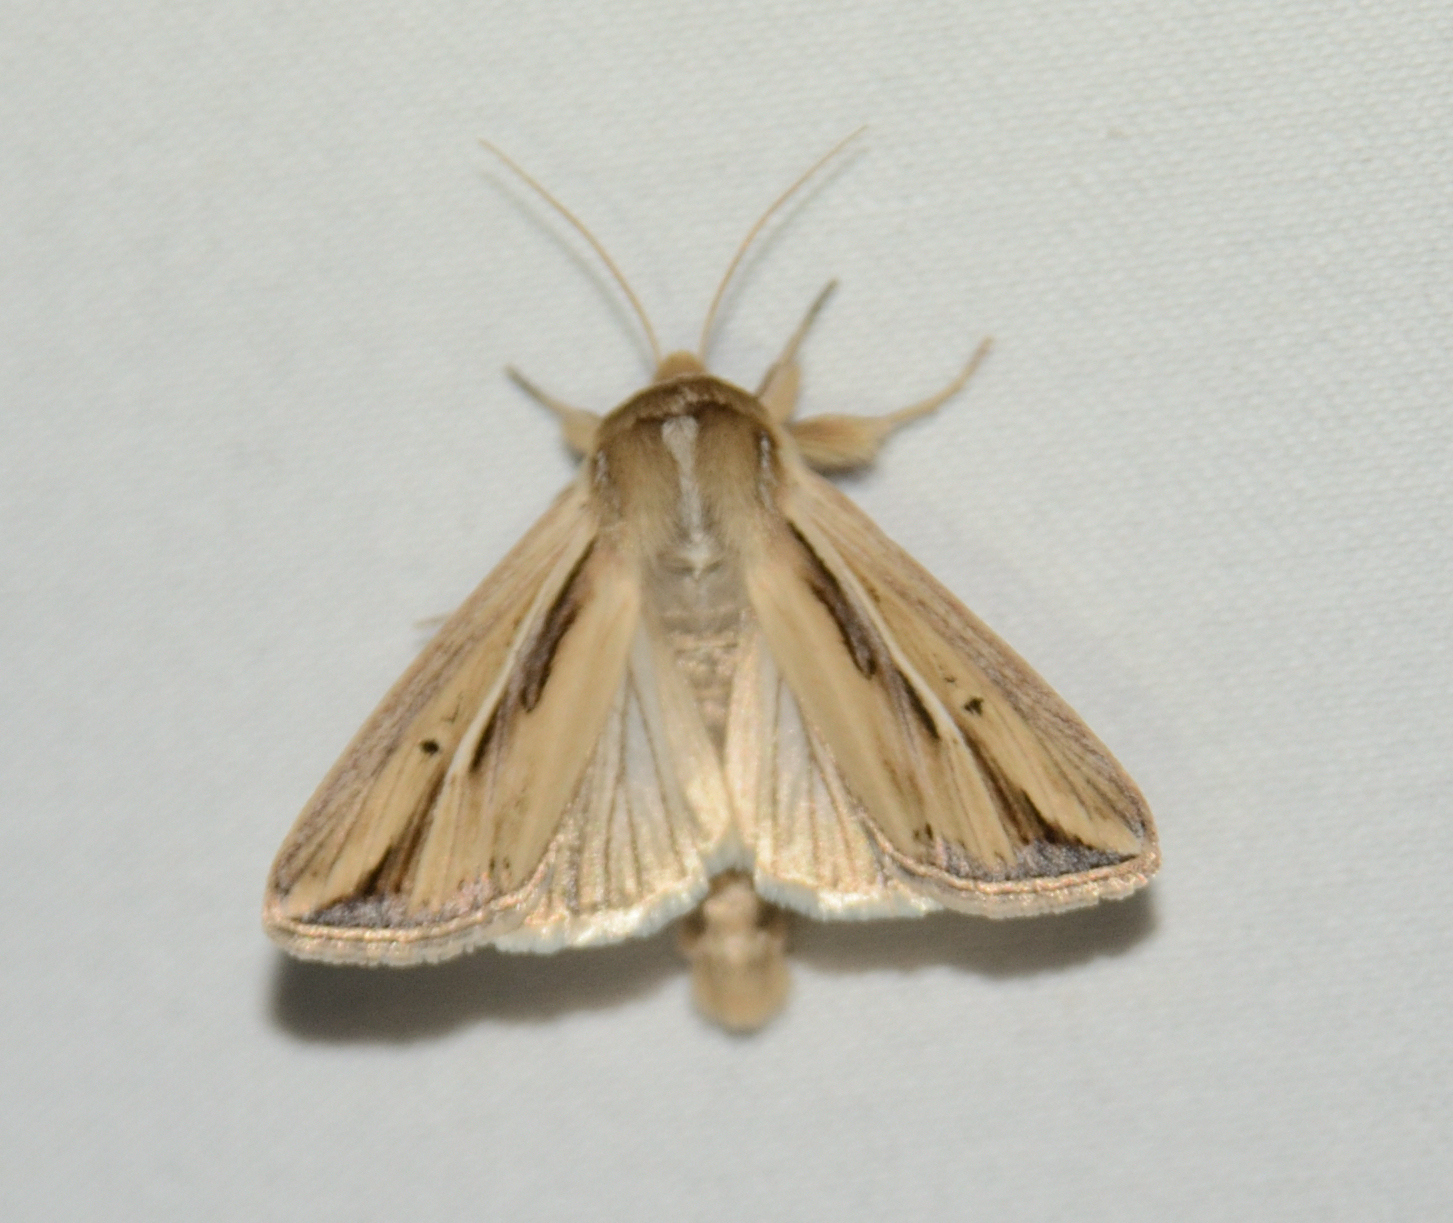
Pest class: wheathead_armyworm_Dargida_diffusa